Japan–South Korea relations

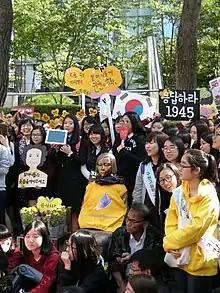
Wednesday demonstration in front of the Japanese Embassy in Seoul, October 2012

Korea has been demanding official acknowledgement with a sincere apology and compensation for the sex slaves or comfort women issue, referring to the women and girls who were forced to have sex with Imperial Japanese military soldiers during World War II. According to the World Conference on Japanese Military Sexual Slavery, enlisted to the military stations through force, kidnapping, coercion, and deception, the Korean sex slaves, mostly girls under the age of 18, were raped and tortured by 30–40 soldiers each day. According to the "New York Times",